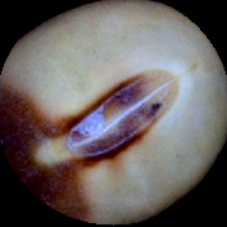
Label: Spotted